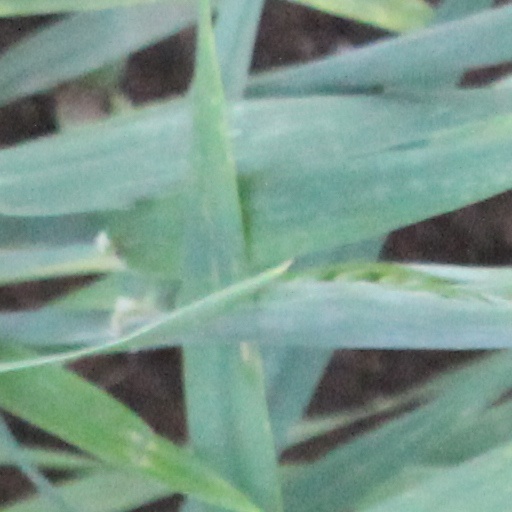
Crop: wheat